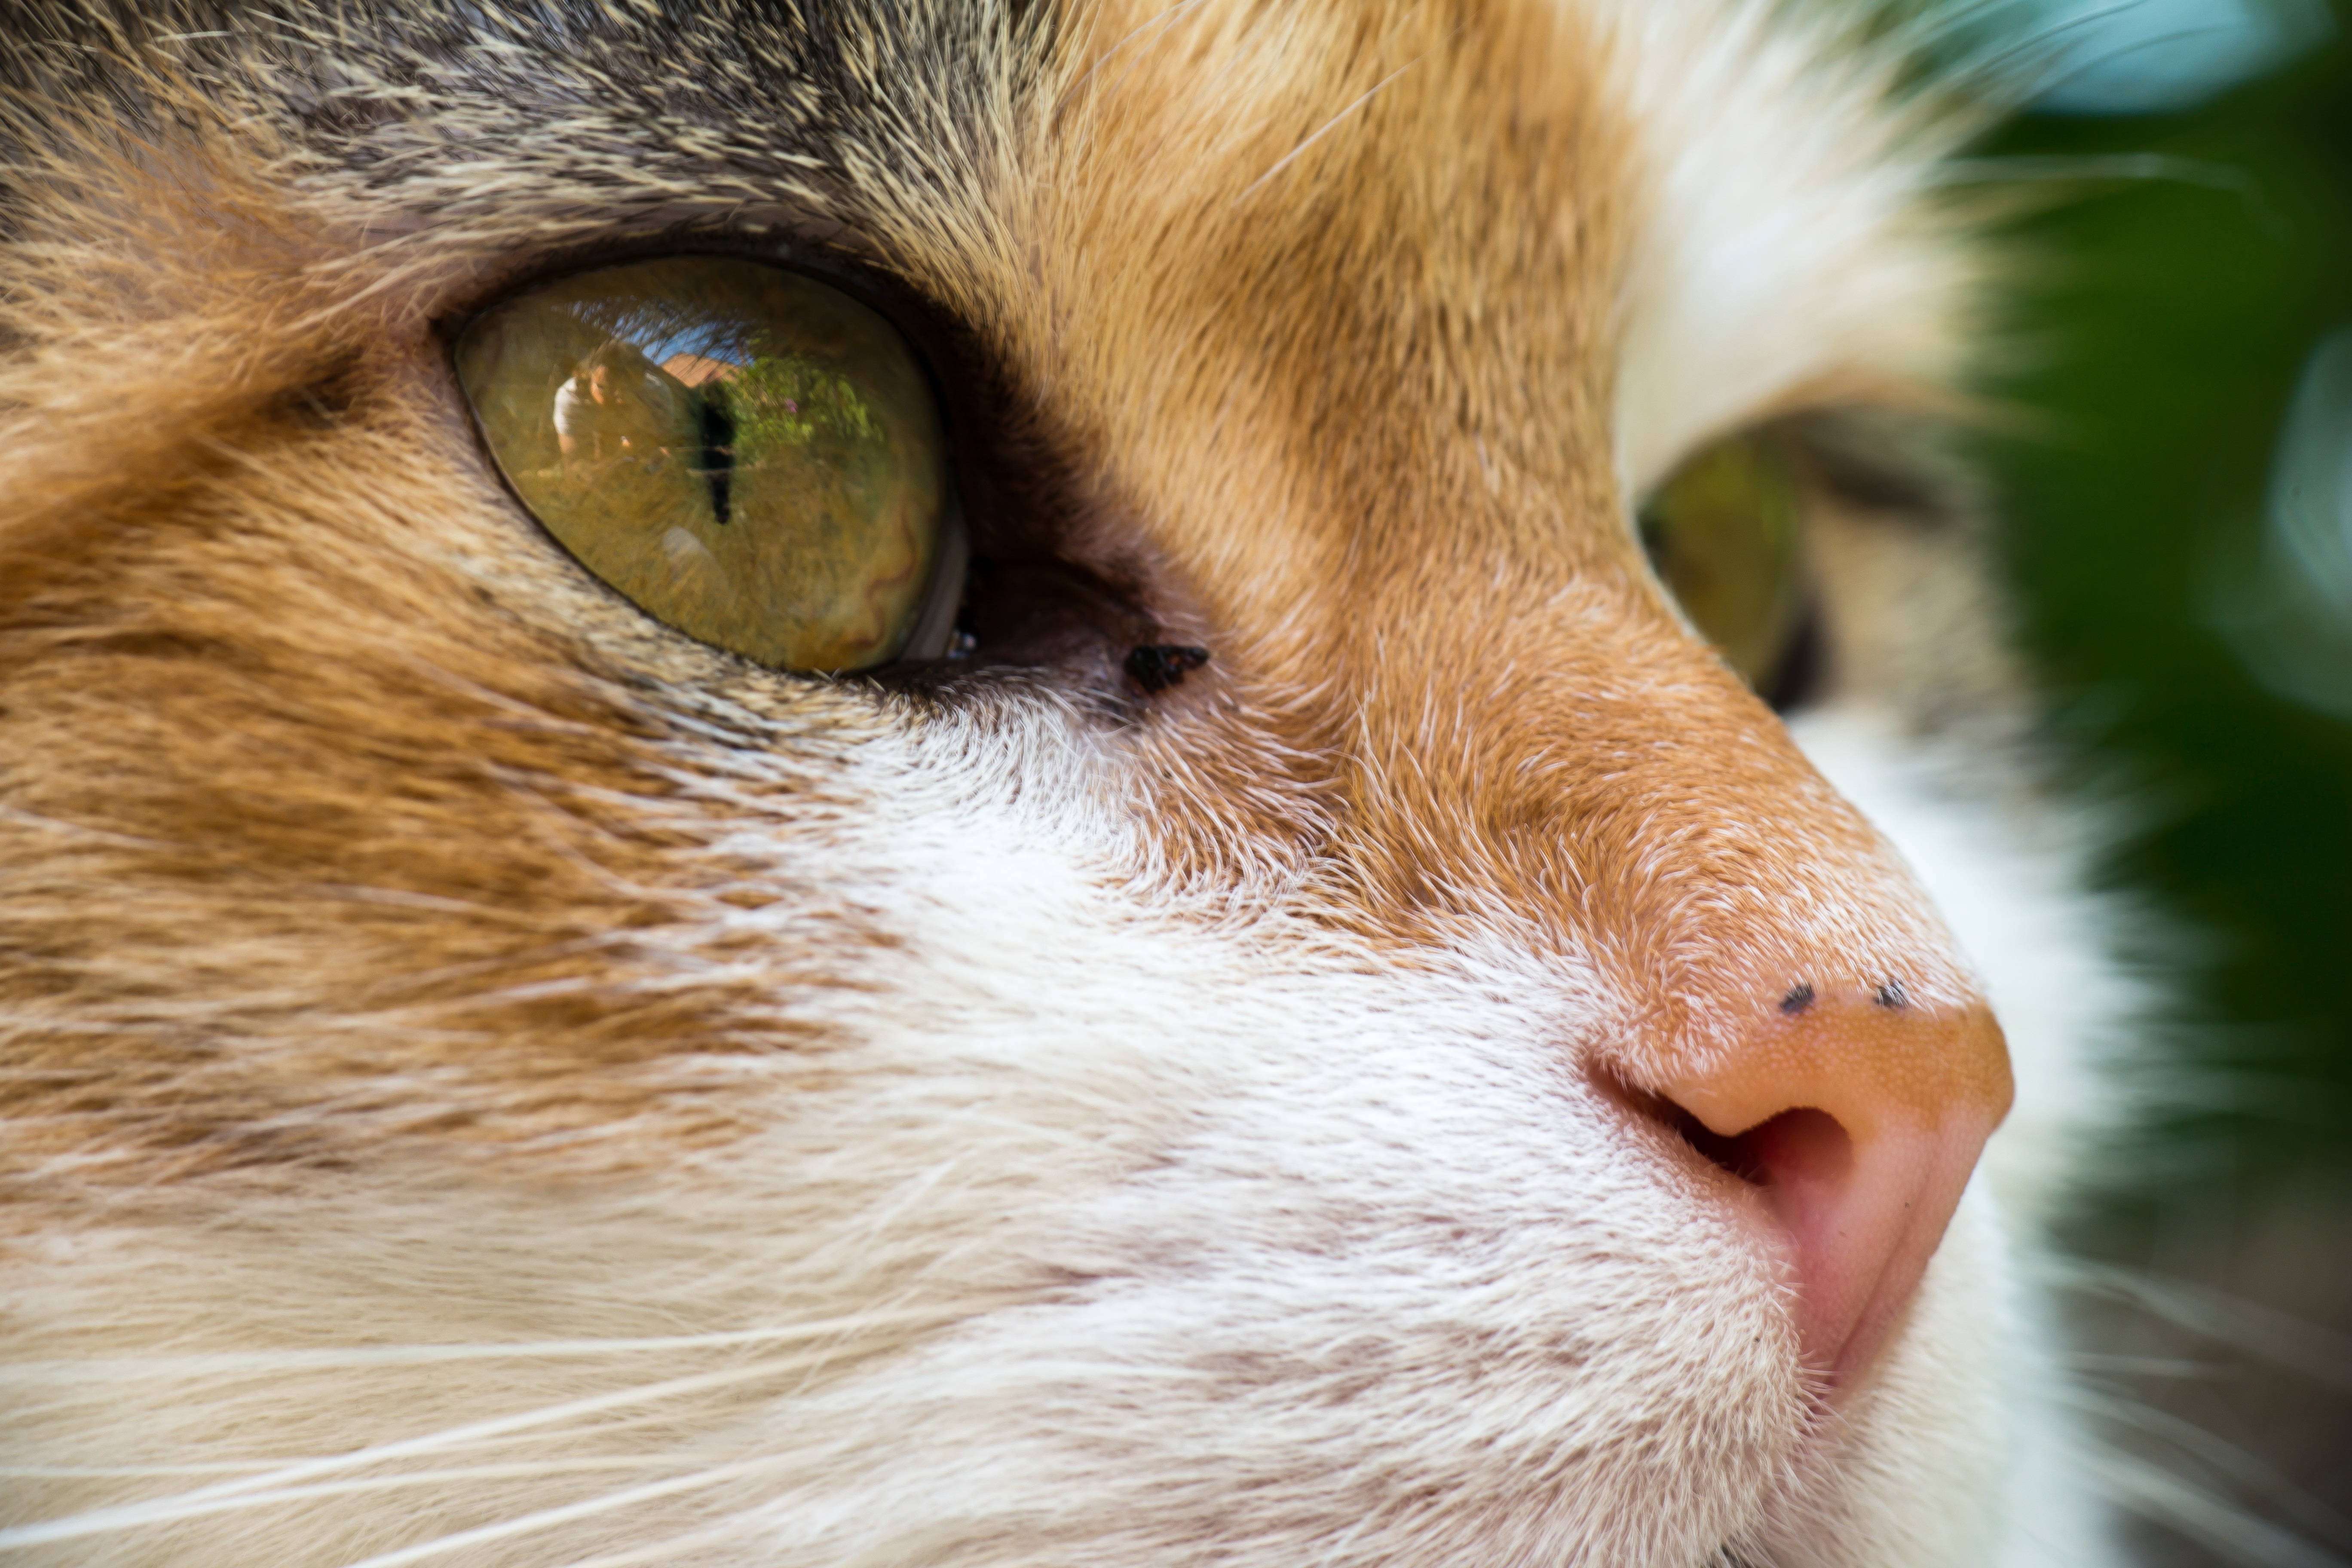
watch, kitten, cat, mammal, fauna, close up, nose, whiskers, snout, eye, ears, skin, vertebrate, organ, mieze, observation, listen, attention, domestic cat, animal portrait, cat face, macro photography, lucky cat, tabby cat, small to medium sized cats, cat like mammal